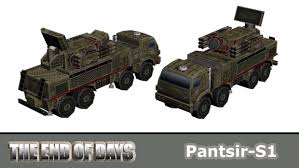
Label: Air Defense